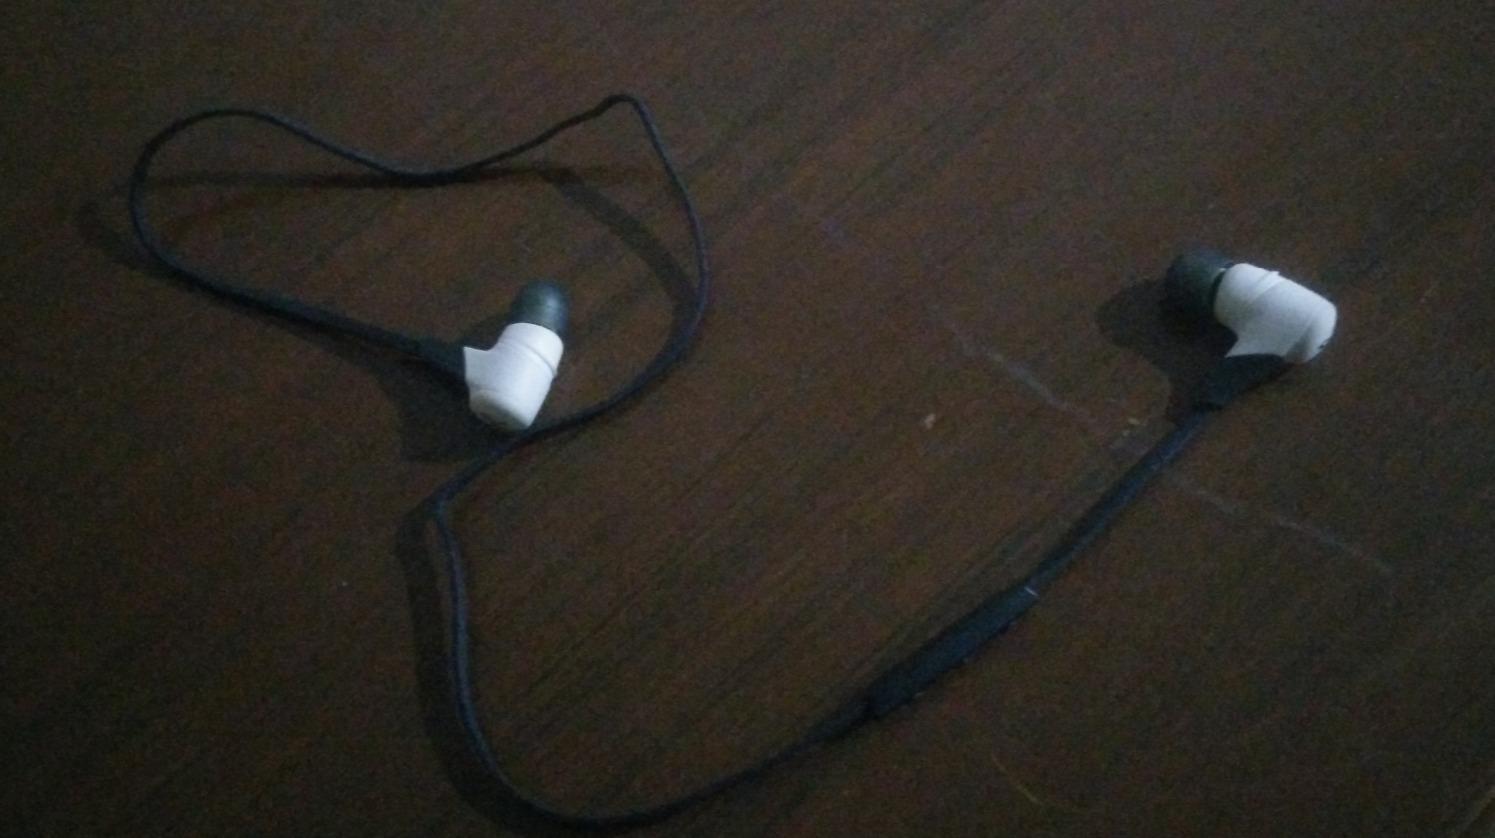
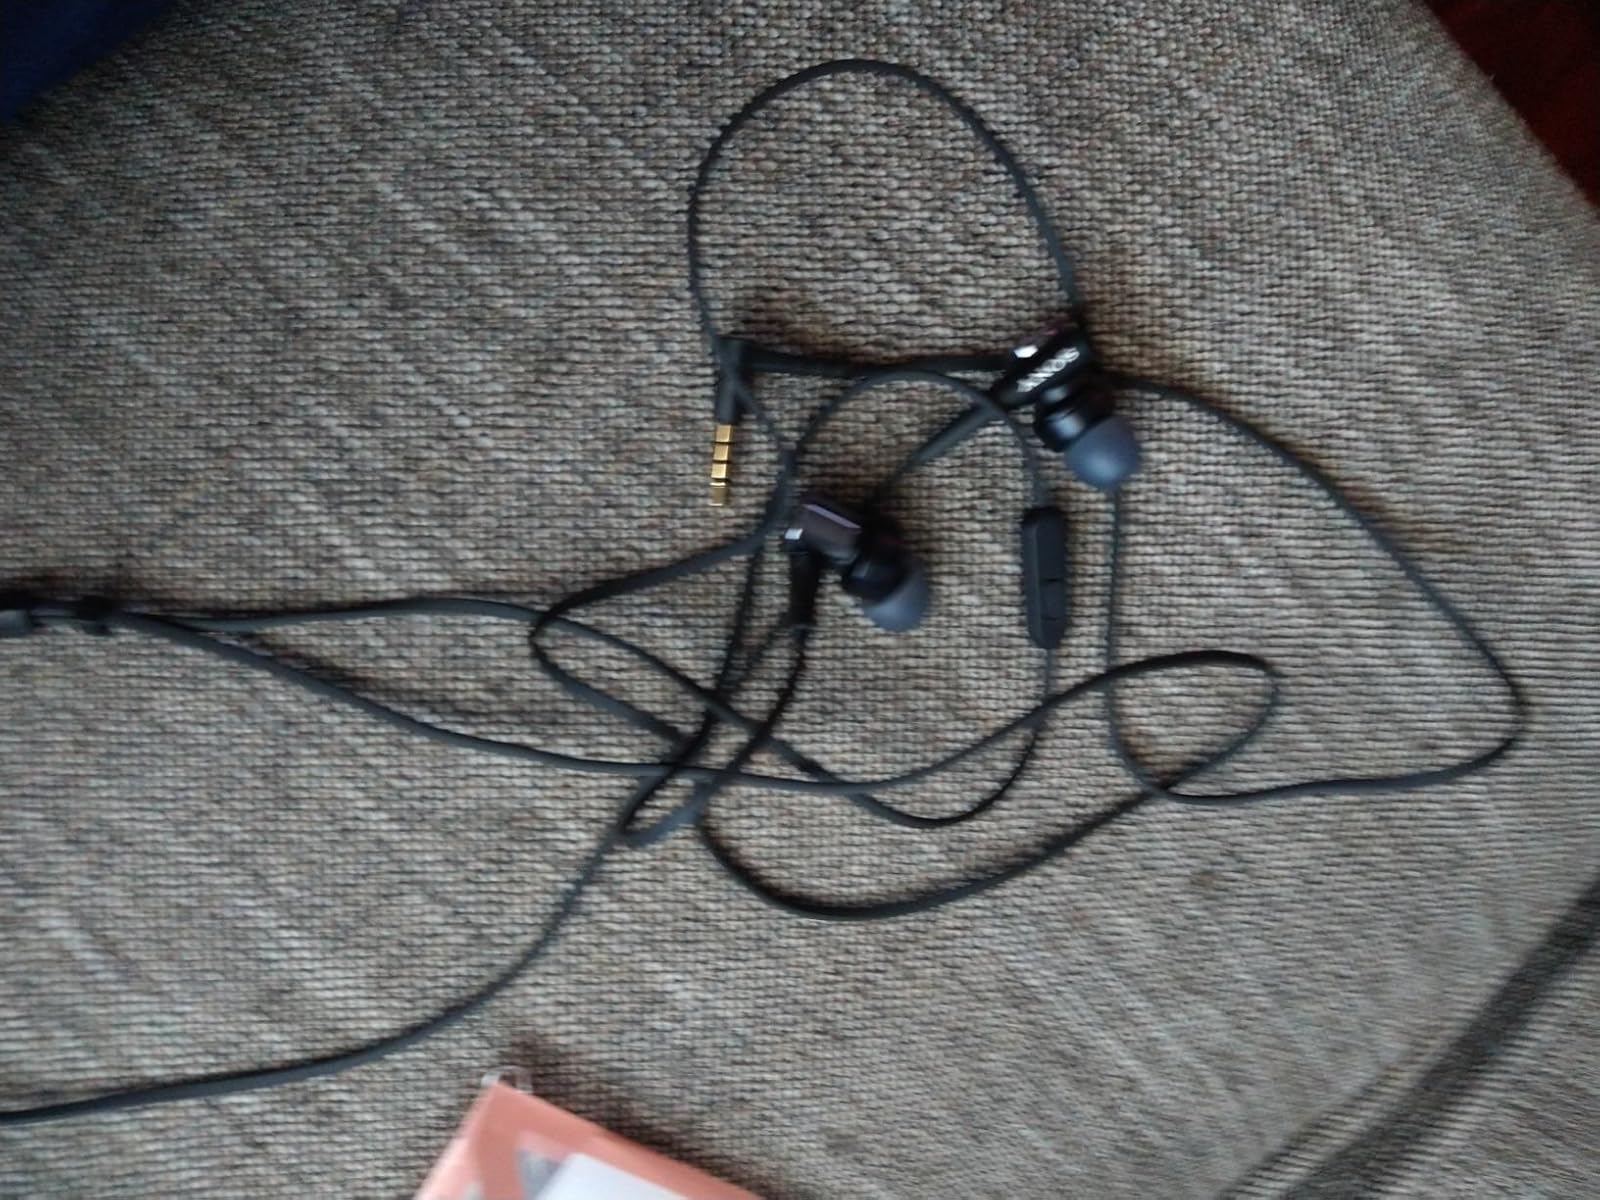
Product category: headphones
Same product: no